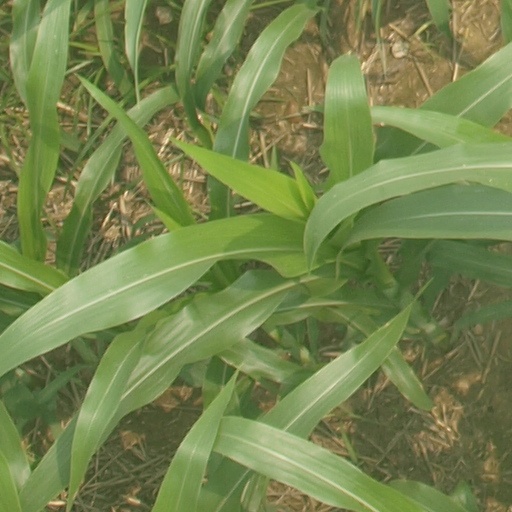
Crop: maize; corn